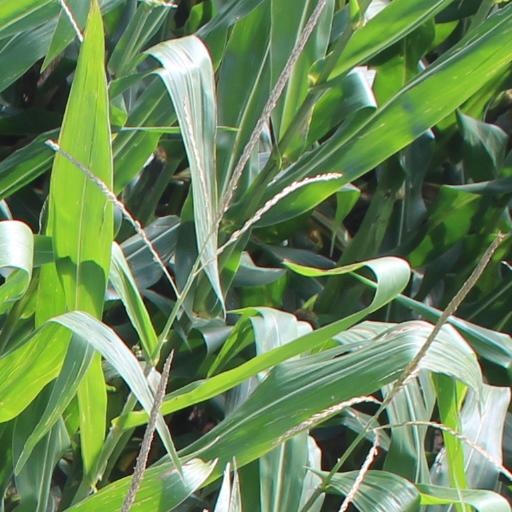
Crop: maize; corn